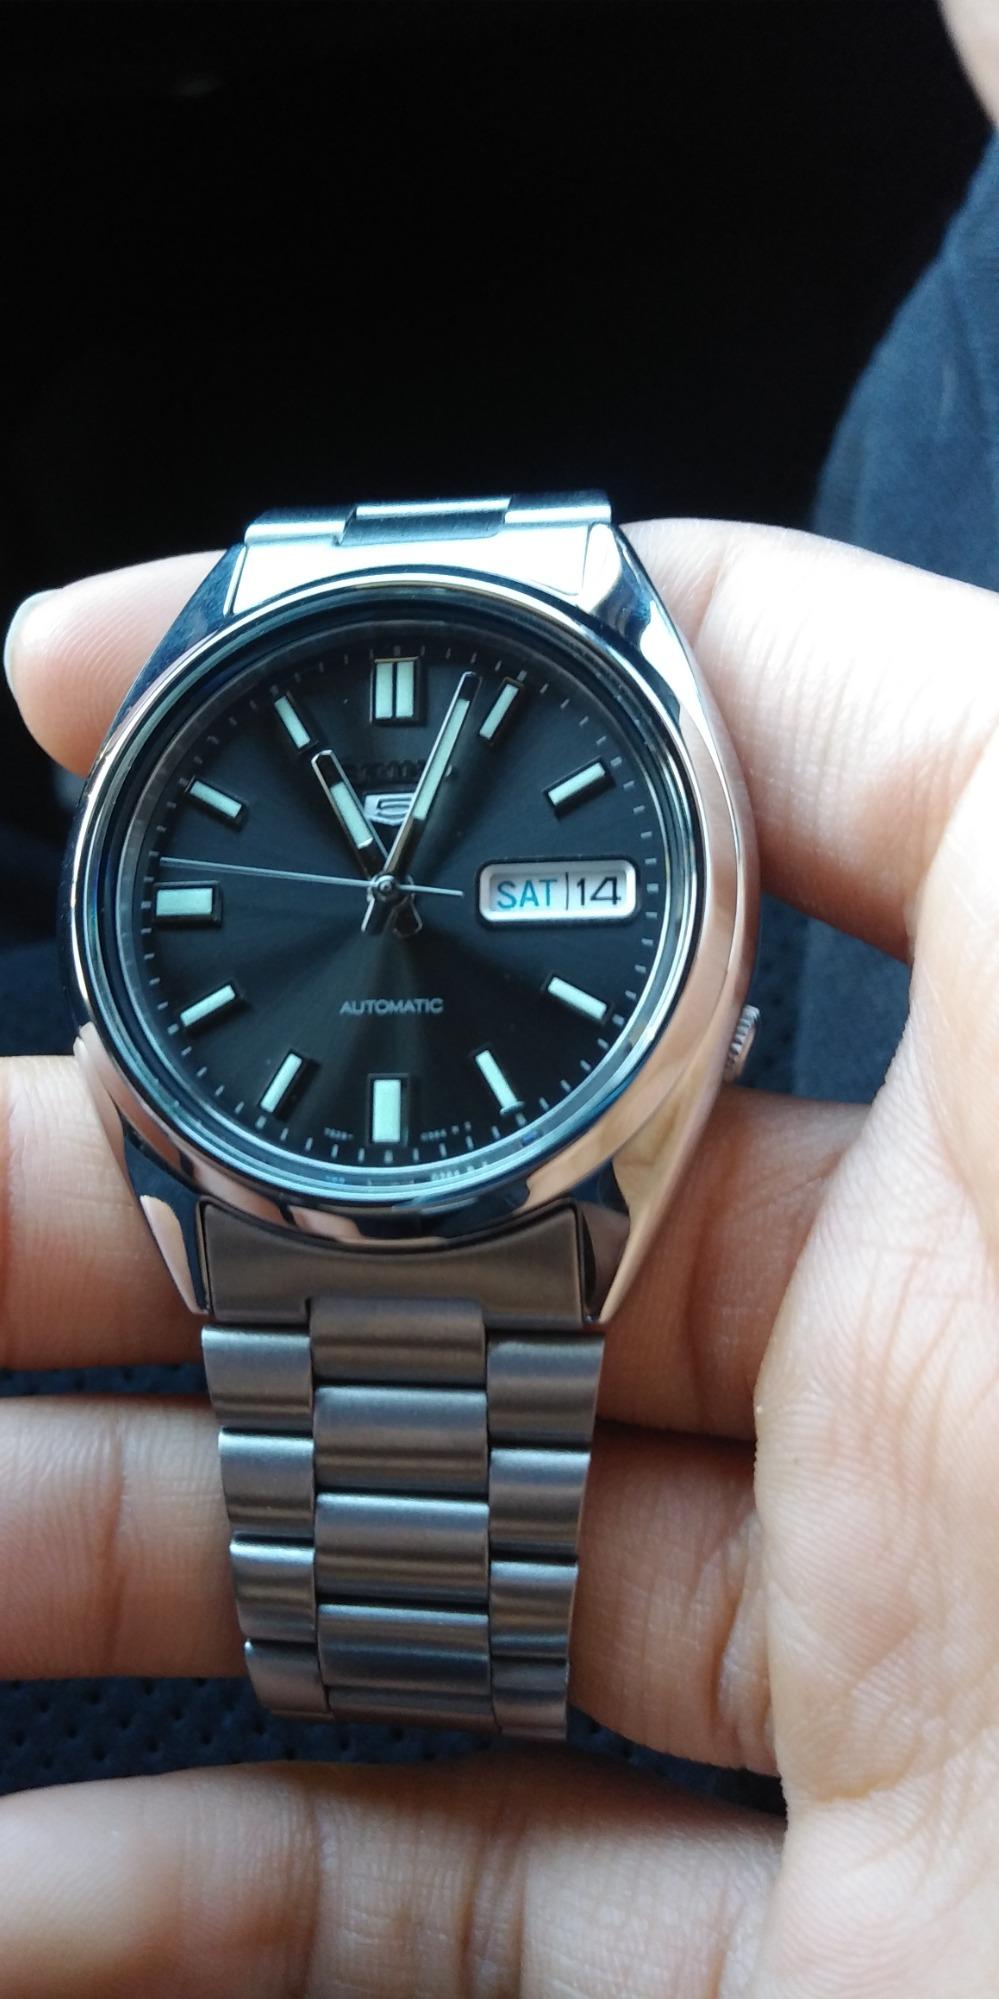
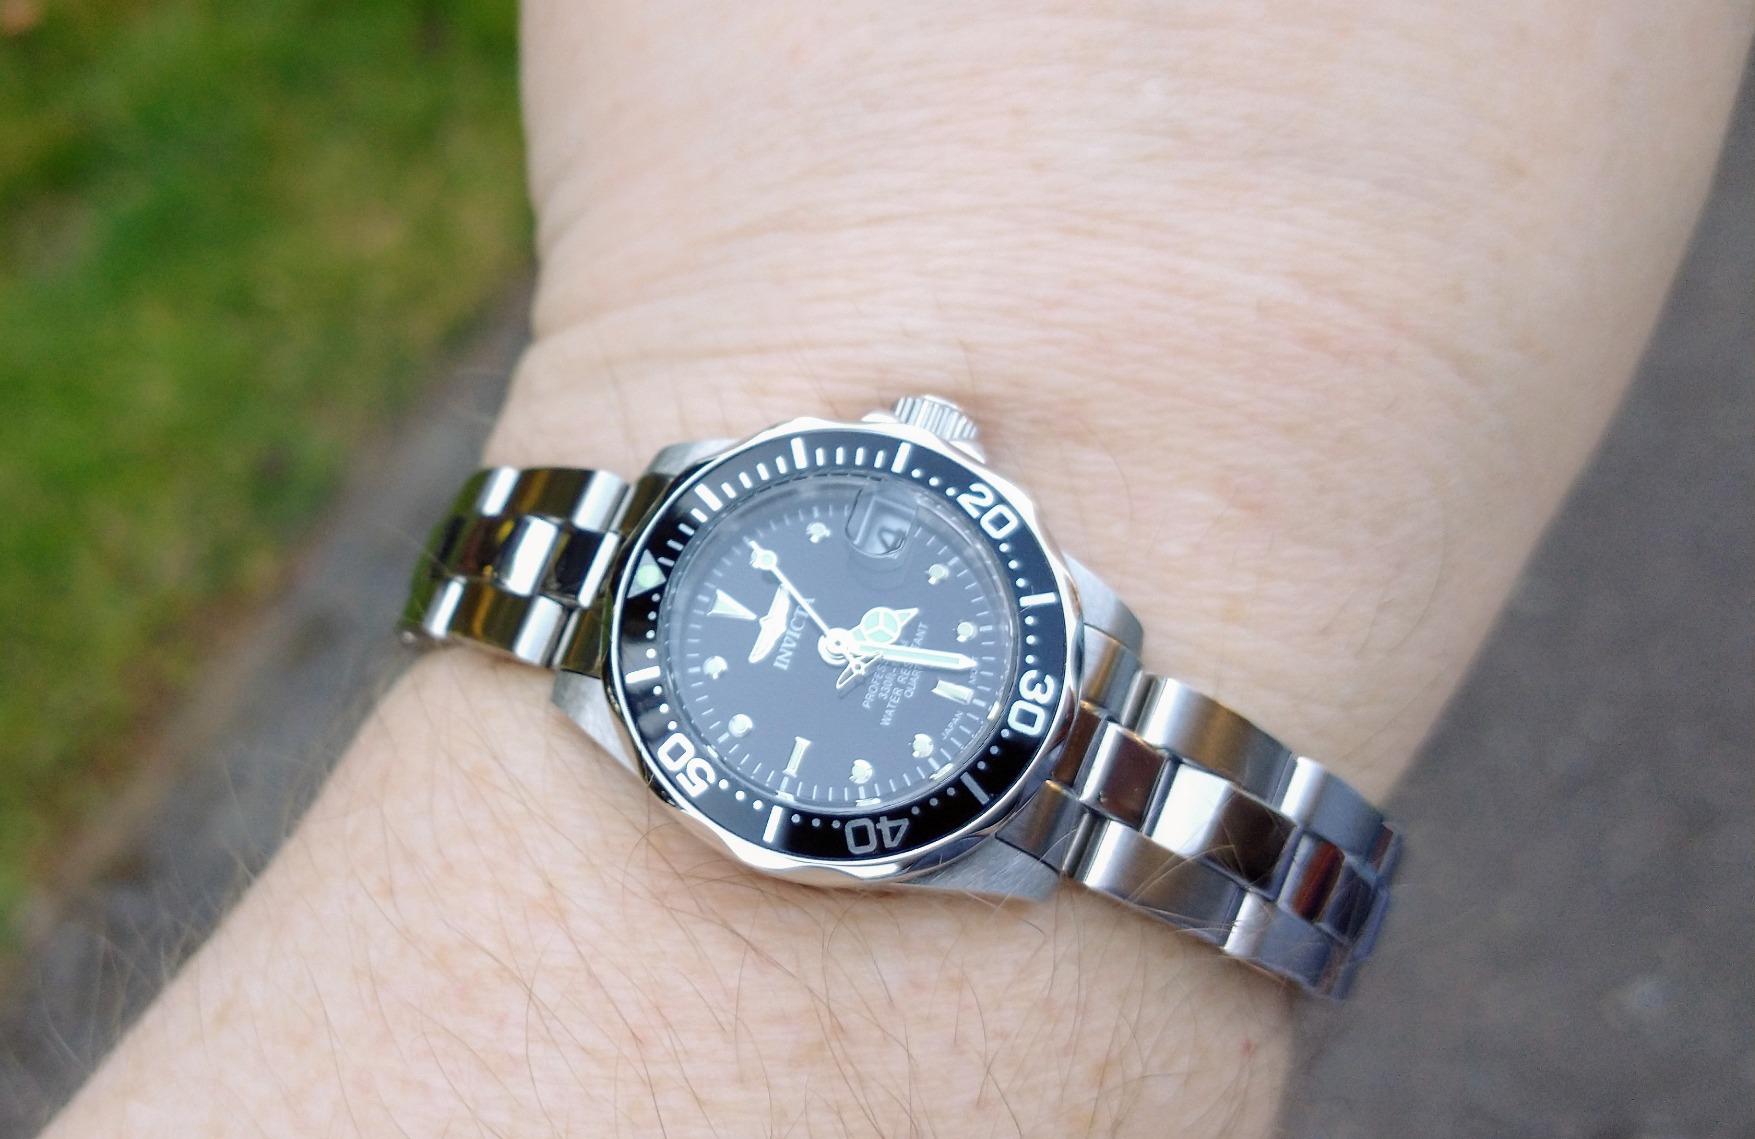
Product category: accessories_watch
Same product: no